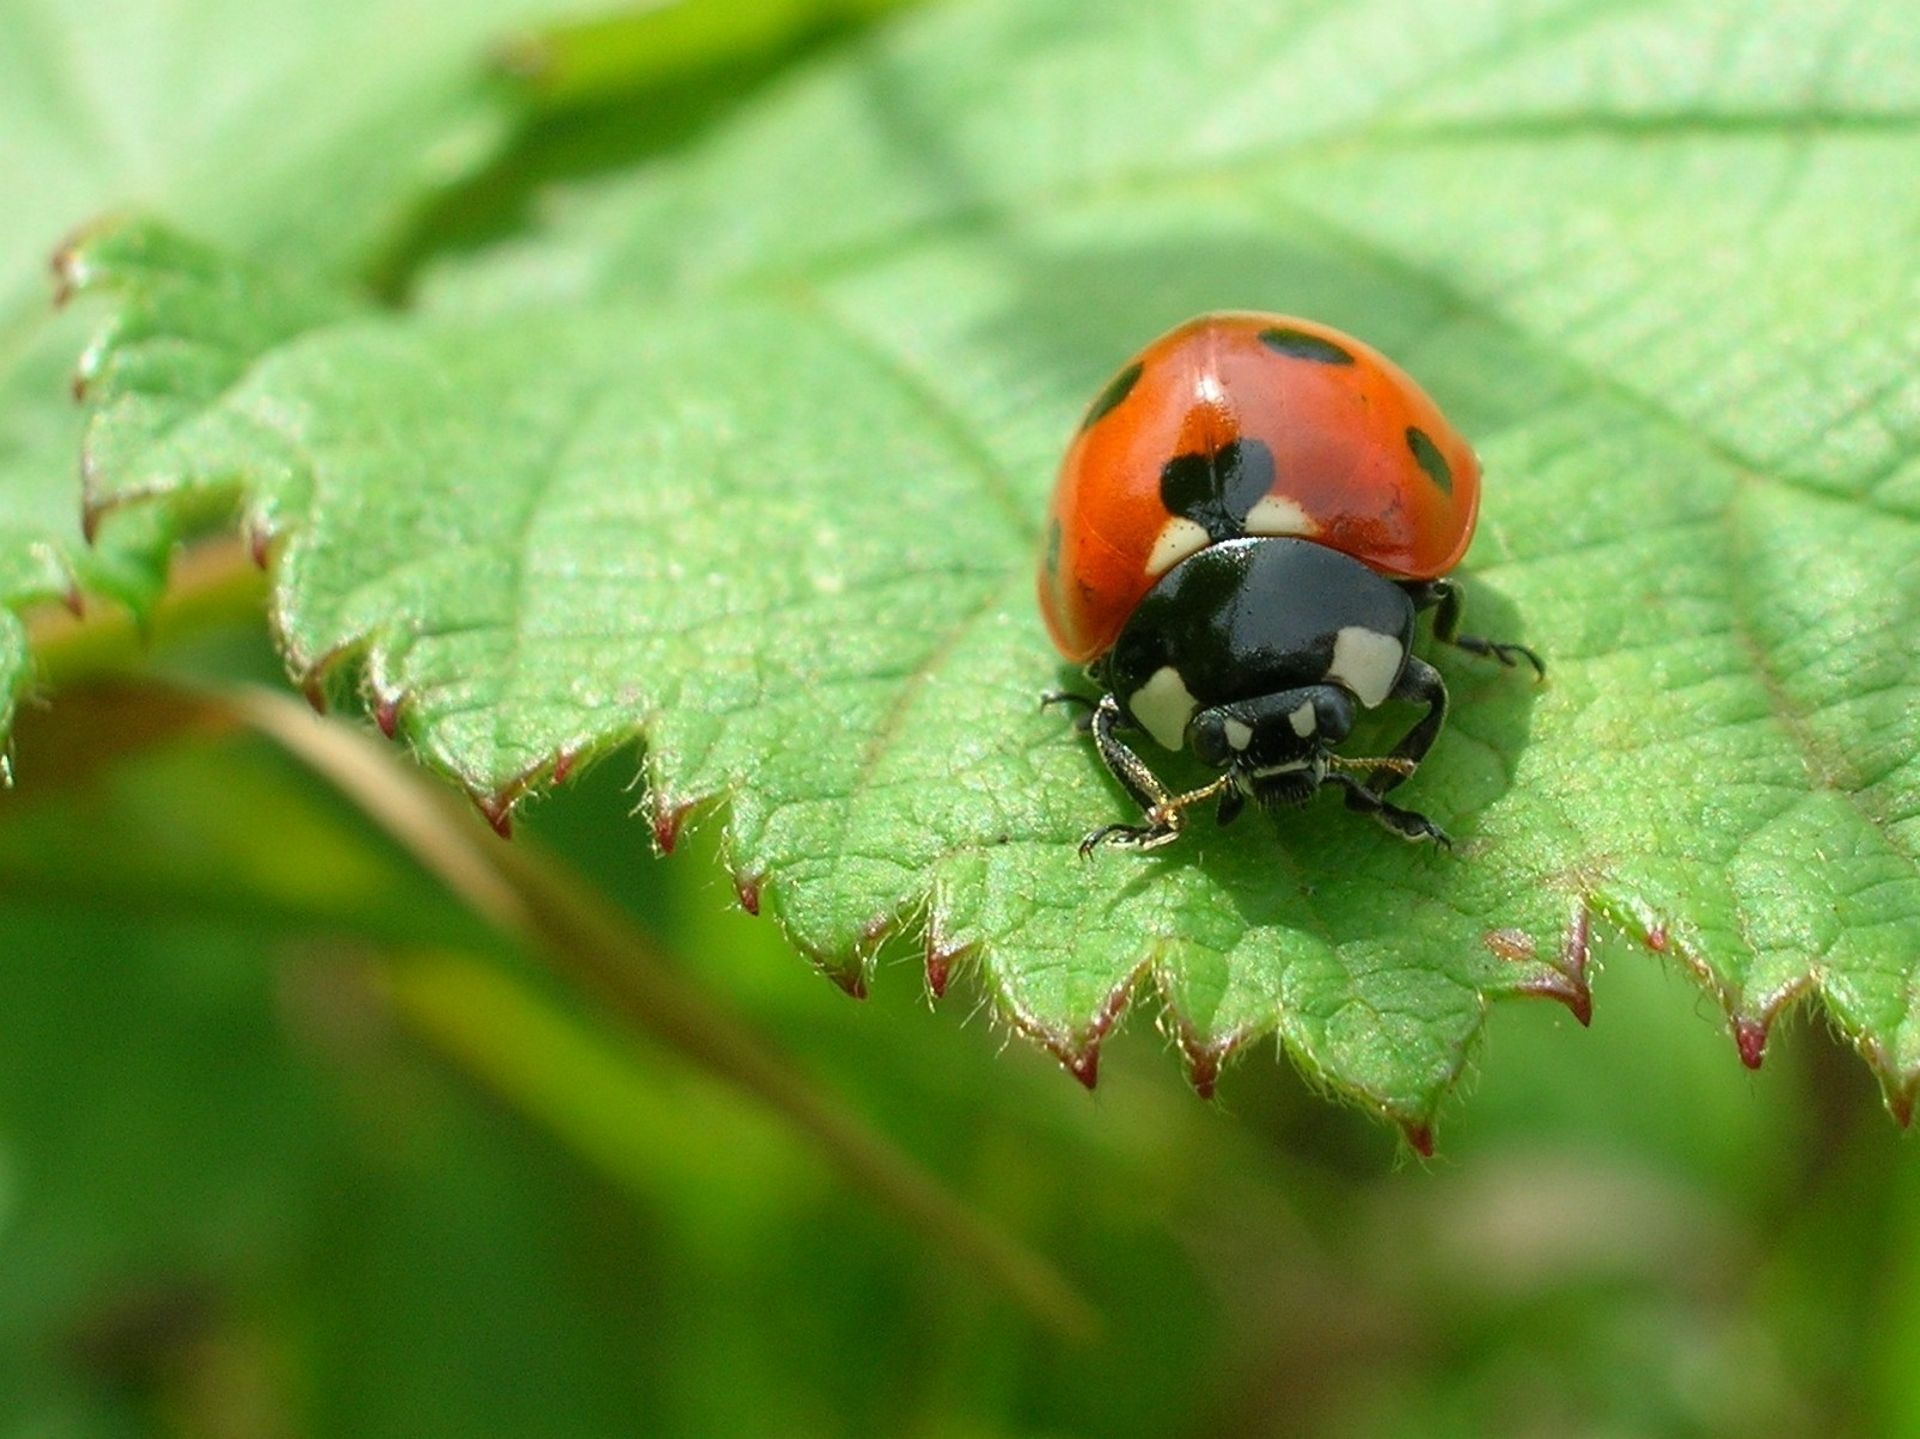
nature, photography, leaf, flower, green, insect, macro, ladybug, fauna, ladybird, invertebrate, close up, sheet, beetle, macro photography, leaf beetle